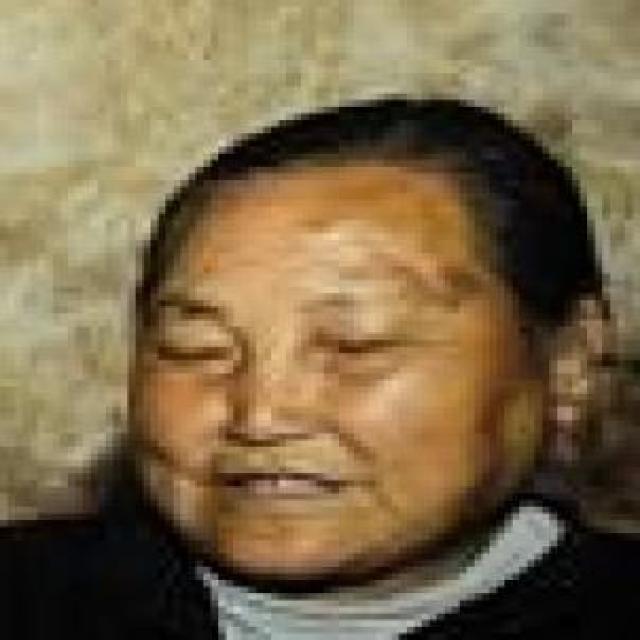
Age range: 65+